Kayrat Nurdauletov

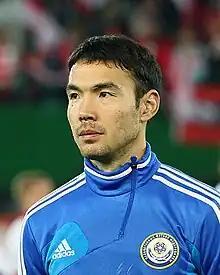
Nurdauletov with Kazakhstan in 2012

Kayrat Zhumabekuly Nurdauletov (6 November 1982) is a Kazakhstani football manager and a former player.